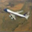
Label: airplane